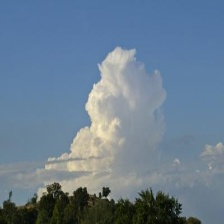
Cloud type: Cumulus